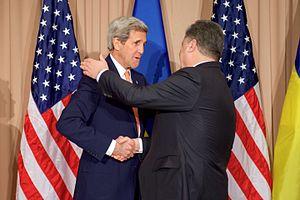
Petro Oleksiovytch Porochenko, né le 26 septembre 1965 à Bolhrad, est un homme d'affaires et homme d'État ukrainien, président d'Ukraine du 7 juin 2014 au 20 mai 2019.